Dorota Sitańska

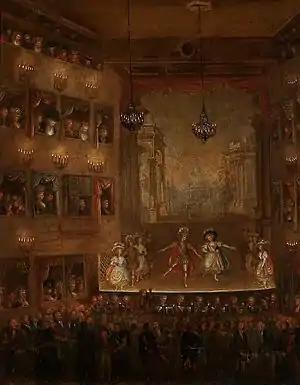
Michał Rymiński and Dorota Sitańska from His Majesty’s National Dancers in Daniel Curz's ballet in the opera "Pirro" by Paisella in the Theatre at Krasiński Square, 1790, National Museum in Warsaw

Dorota Sitańska née "Piekarska" (1767 – "died after" 1797), also known under her stage name "Małgorzata Sitańska", was a Polish ballerina. She belonged to the pioneer generation of ballet dancers in Poland as well as the first group of the Polish Royal Ballet.